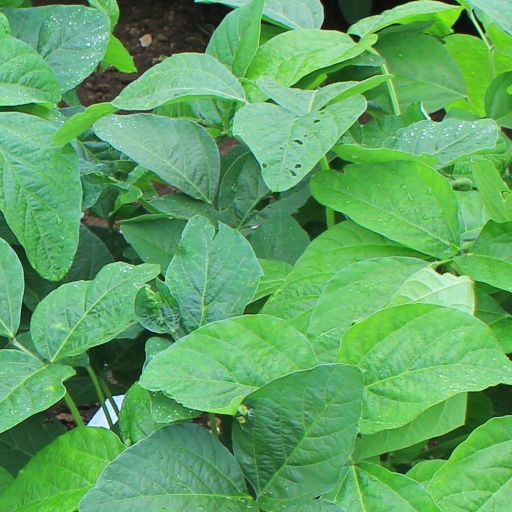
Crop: soybean